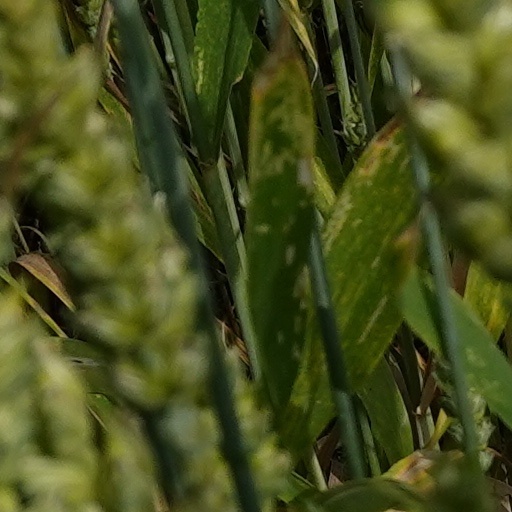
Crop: wheat